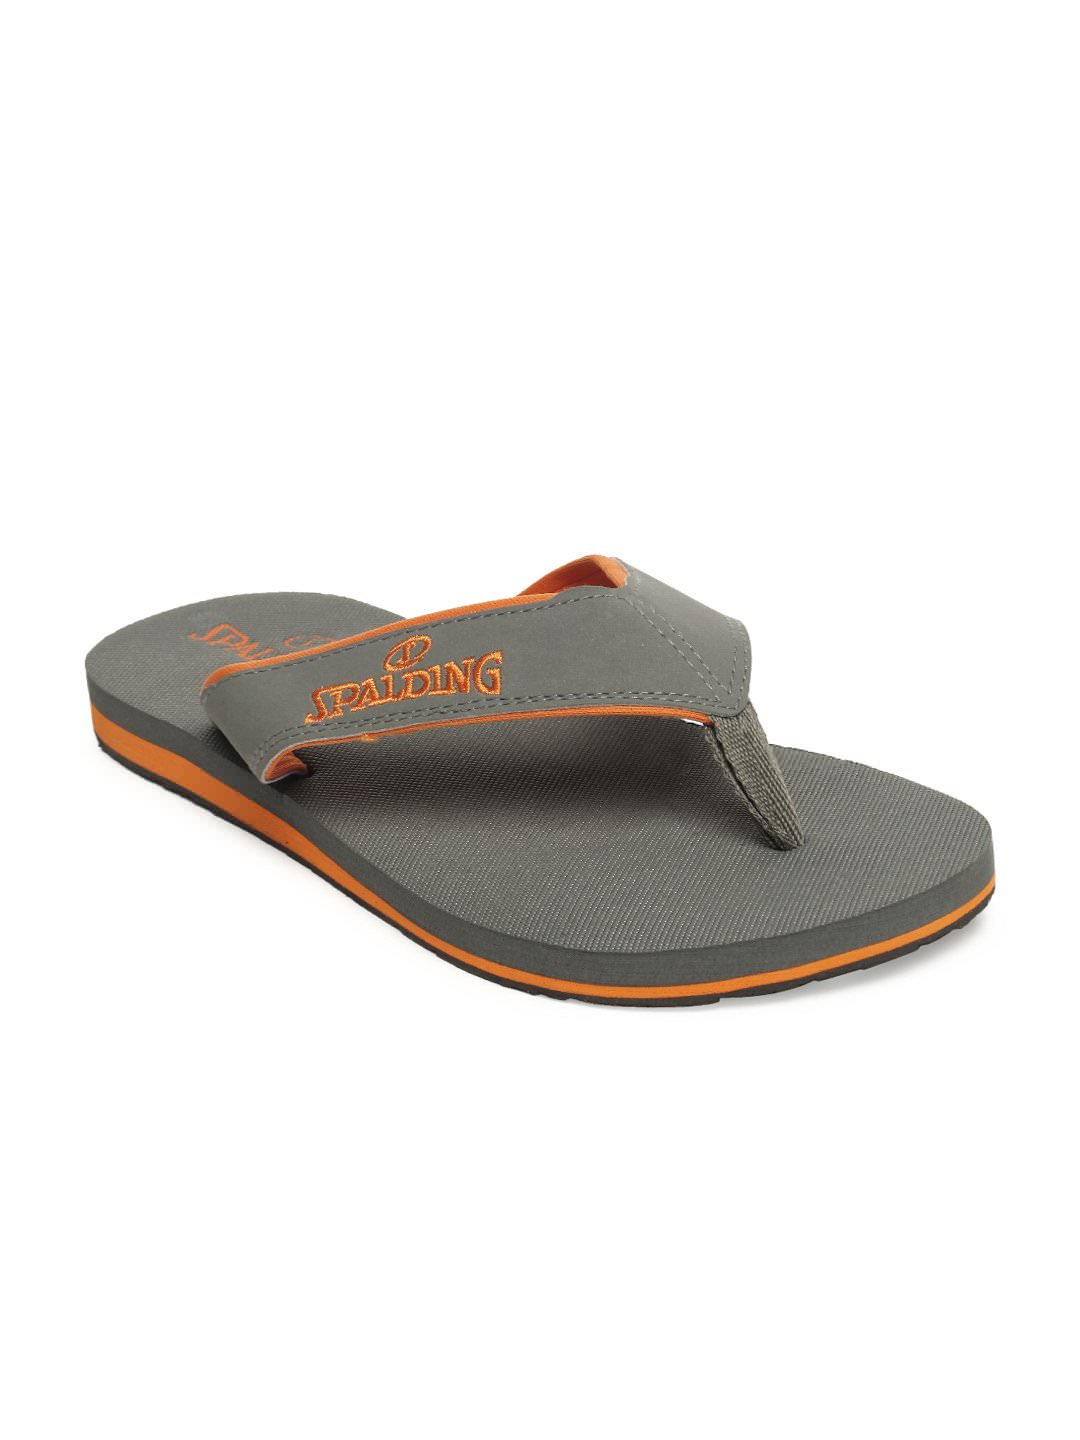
Spalding Men Game Grey Orange Flip Flops
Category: Footwear / Flip Flops / Flip Flops
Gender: Men
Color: Grey
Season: Fall 2011
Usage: Casual